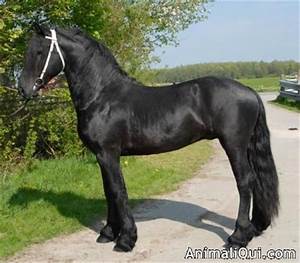
Label: horse